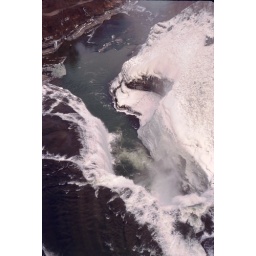
Picture was taken from the train trestle running over the Genesee River's Upper Falls in Letchworth State Park.Nikon 5005 SLR.